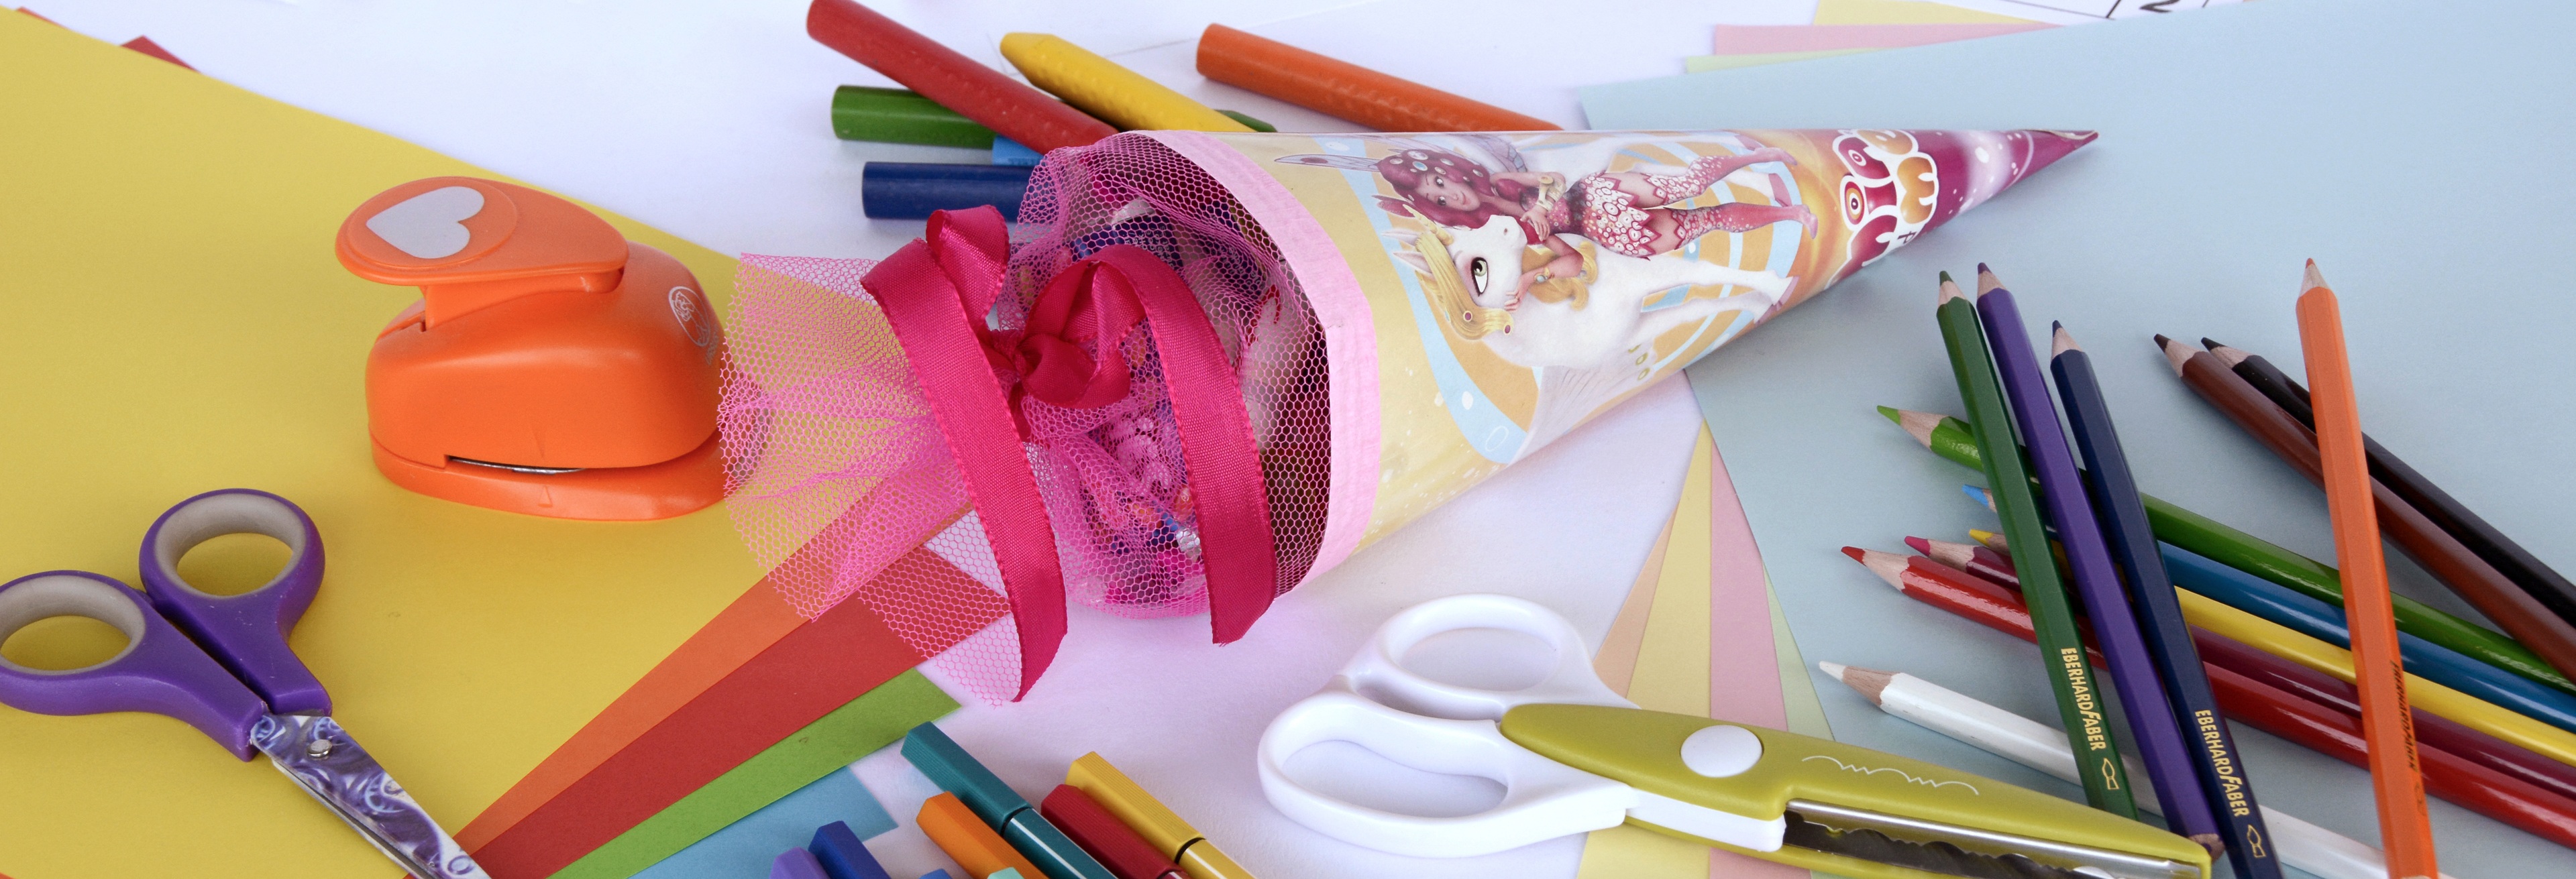
pencil, color, banner, training, paint, colorful, paper, eraser, education, cut, art, chalk, pens, candy, stationery, school, crayons, draw, surprise, pointed, scissors, coupon, erase, tinker, colored pencils, colour pencils, header, head image, back to school, exercises, schult te, first graders, school launch, zuckert te, first class, writing accessories, colorful paper, felt tip pens